2-10-0

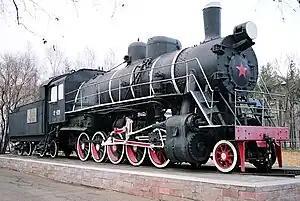
Steam Locomotive YeL 629 in Ussuriysk

2-10-0 were fairly common freight locomotives in the former Soviet Union. They came from several sources: US imports (class Ye, built by ALCO and Baldwin, respectively), German war trophy DRB 52 class locomotives (what became the Soviet TE-series) and locally built. The locally built 2-10-0 locomotives were represented by some TE (built from captured German parts), SO (Sergo Ordjonikidze) and L (Lebedyanski)–series locomotives. The L-series locomotives were one of the more advanced steam locomotives built in the former Soviet Union. They used an automatic stoker to feed coal and had a relatively low axle load (18 tonnes or 40,000 lb) to be compatible with the war-torn railroads of the former Soviet Union. Several examples of these locomotives are still preserved in working order.